Brumado

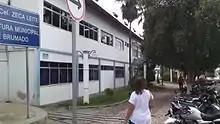

Bahia is a very culturally diverse state and when it comes to religion it could not be different. Nevertheless, many who attend catholic cults also attend cults of religions of African matrices, such as umbanda and candomblé. In Brazil, all who are baptized in the Catholic Church are considered Catholic, even if they practice another religion.